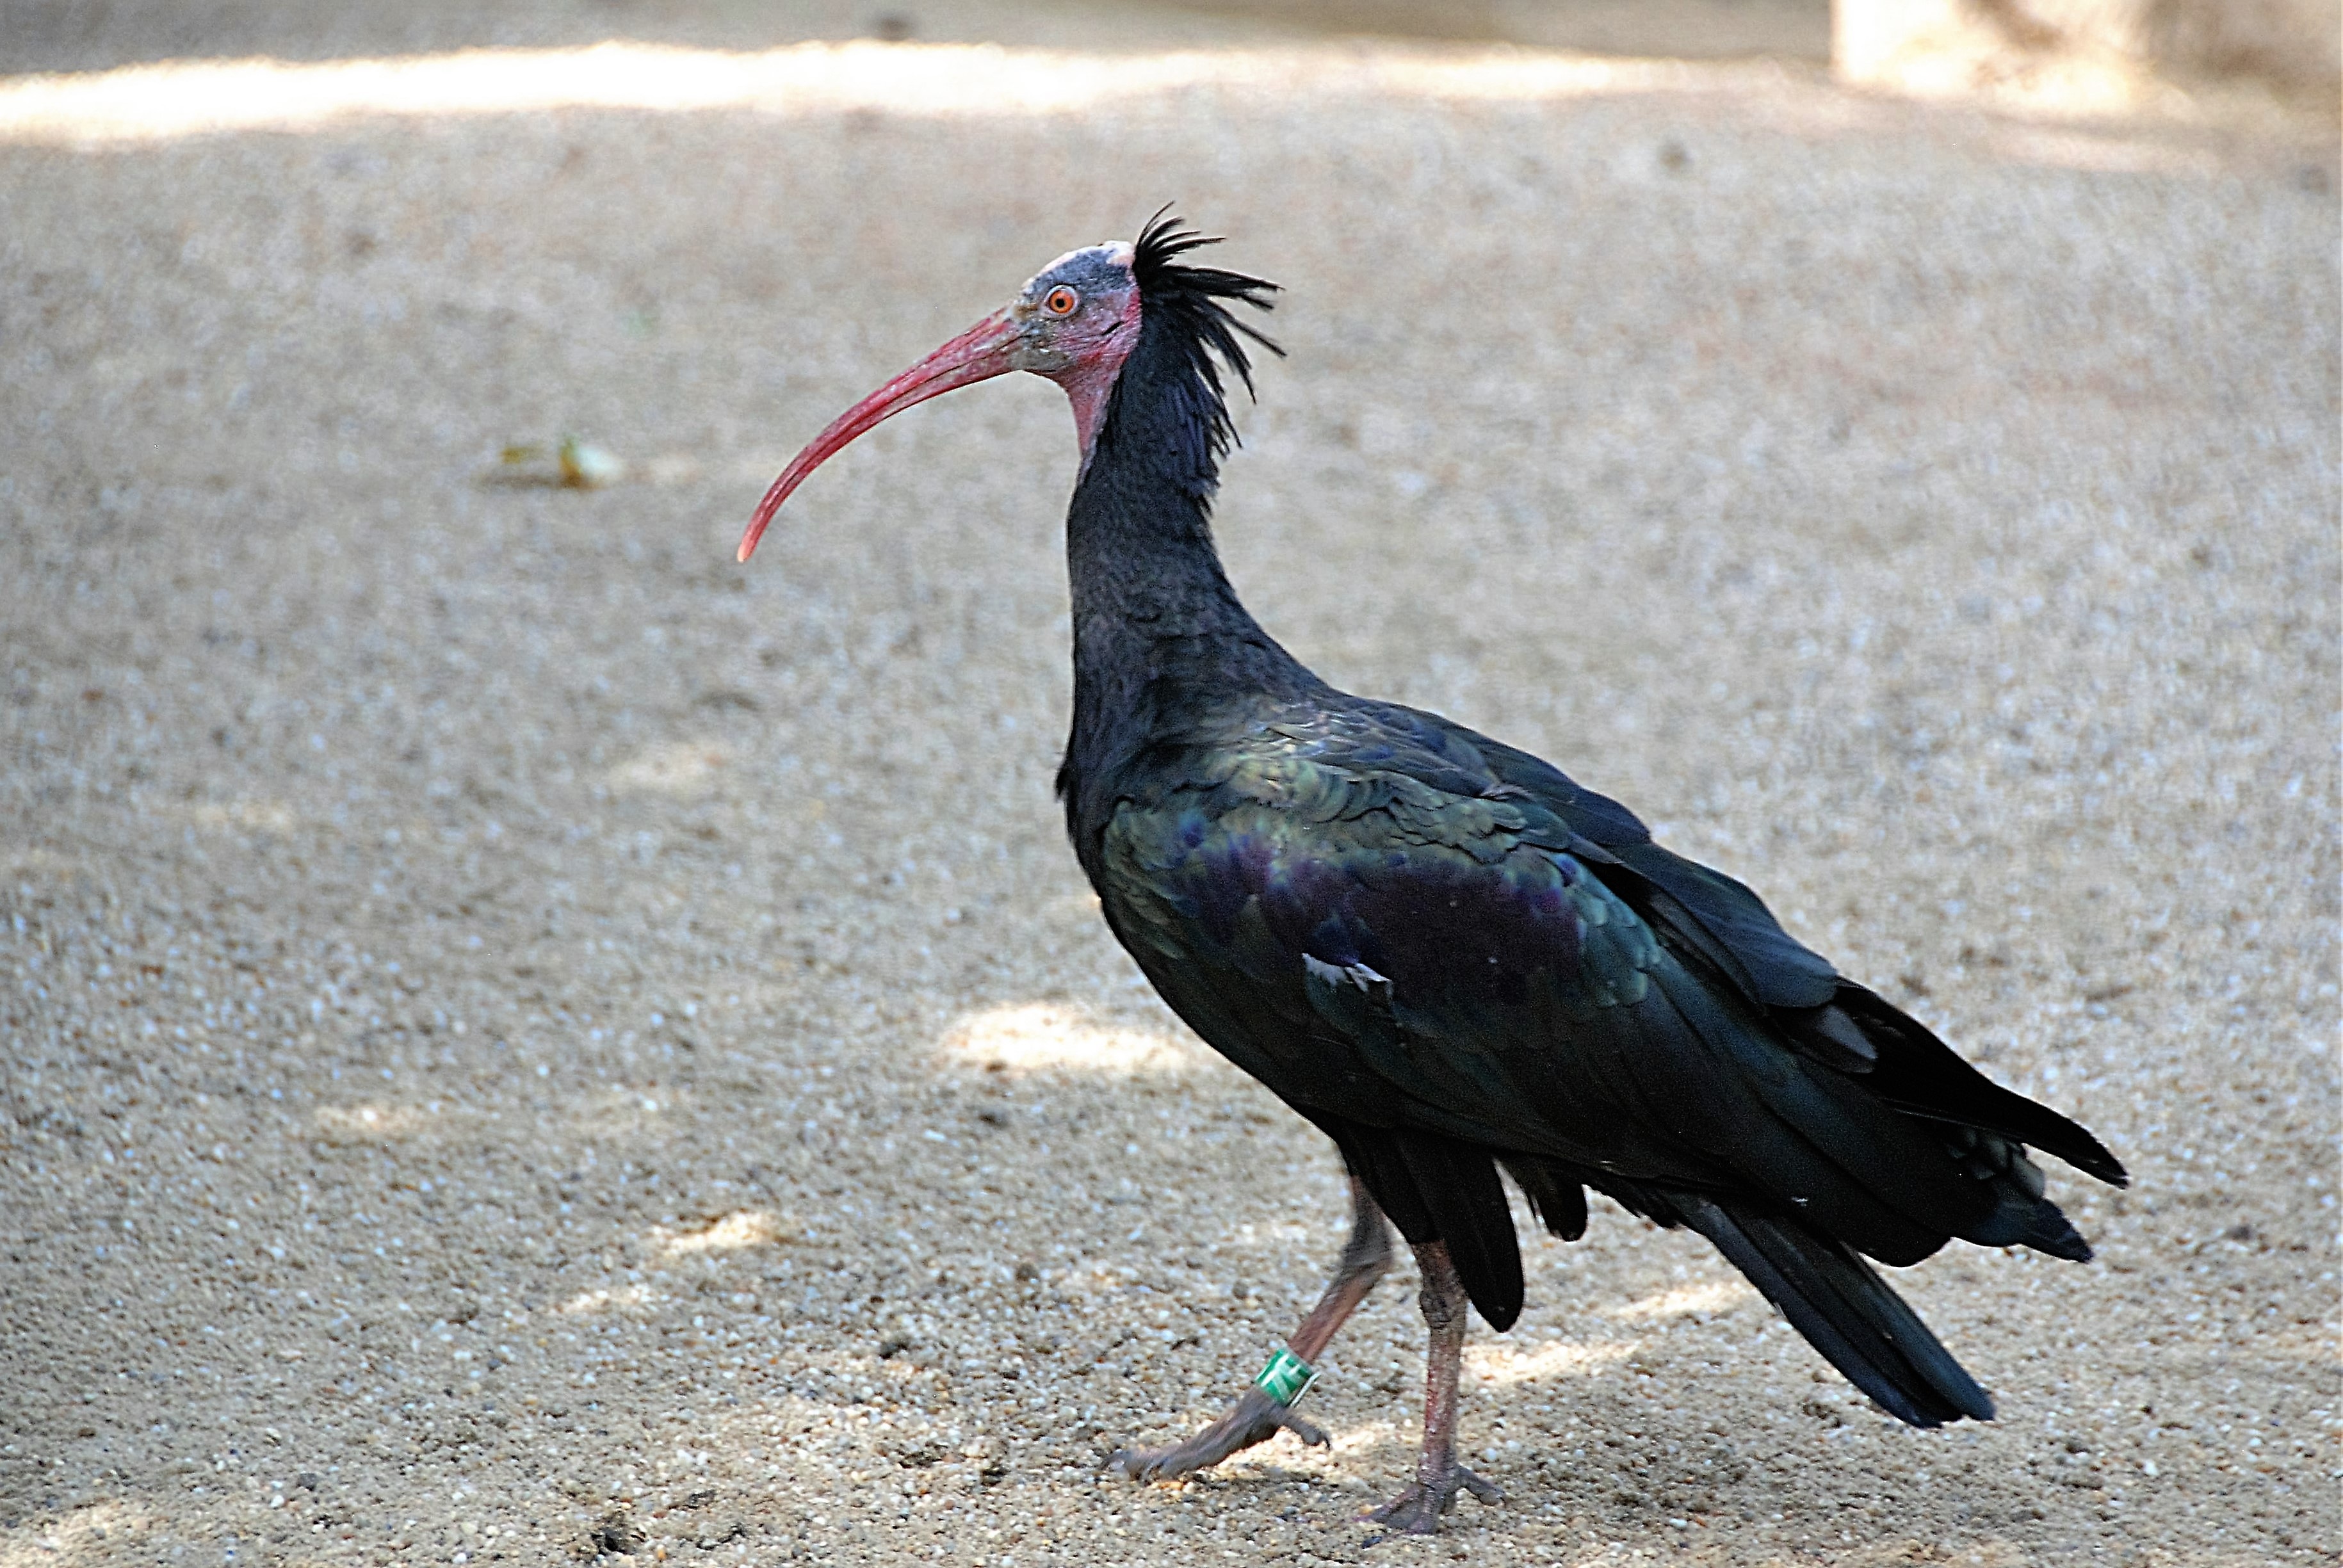
bird, wildlife, zoo, beak, fauna, vertebrate, ibis, wild bird, northern bald ibis